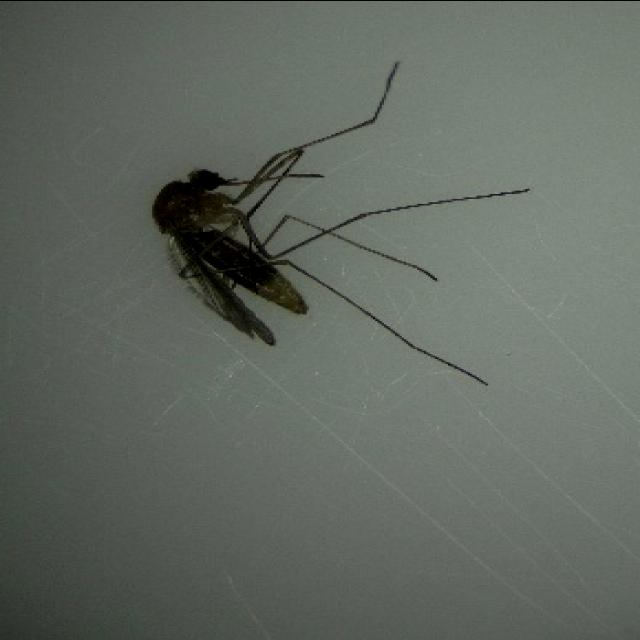
Species: culex_pipiens